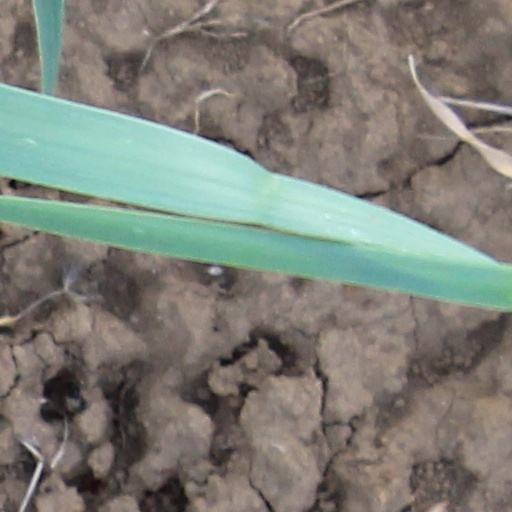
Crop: wheat